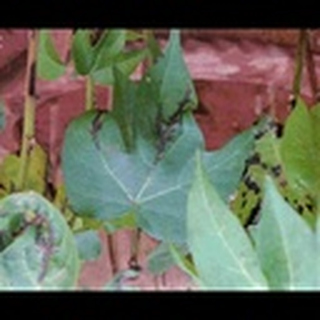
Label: cotton_bacterial_blight